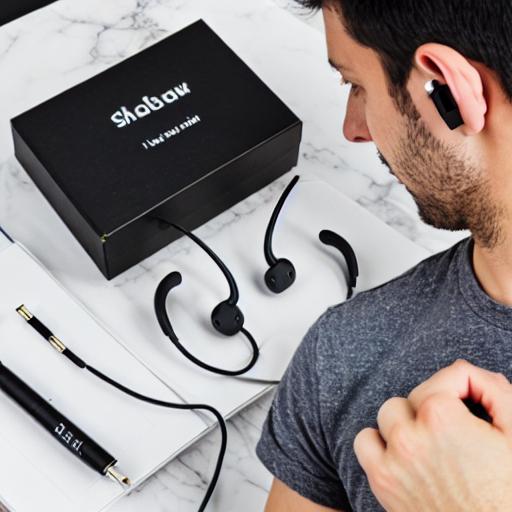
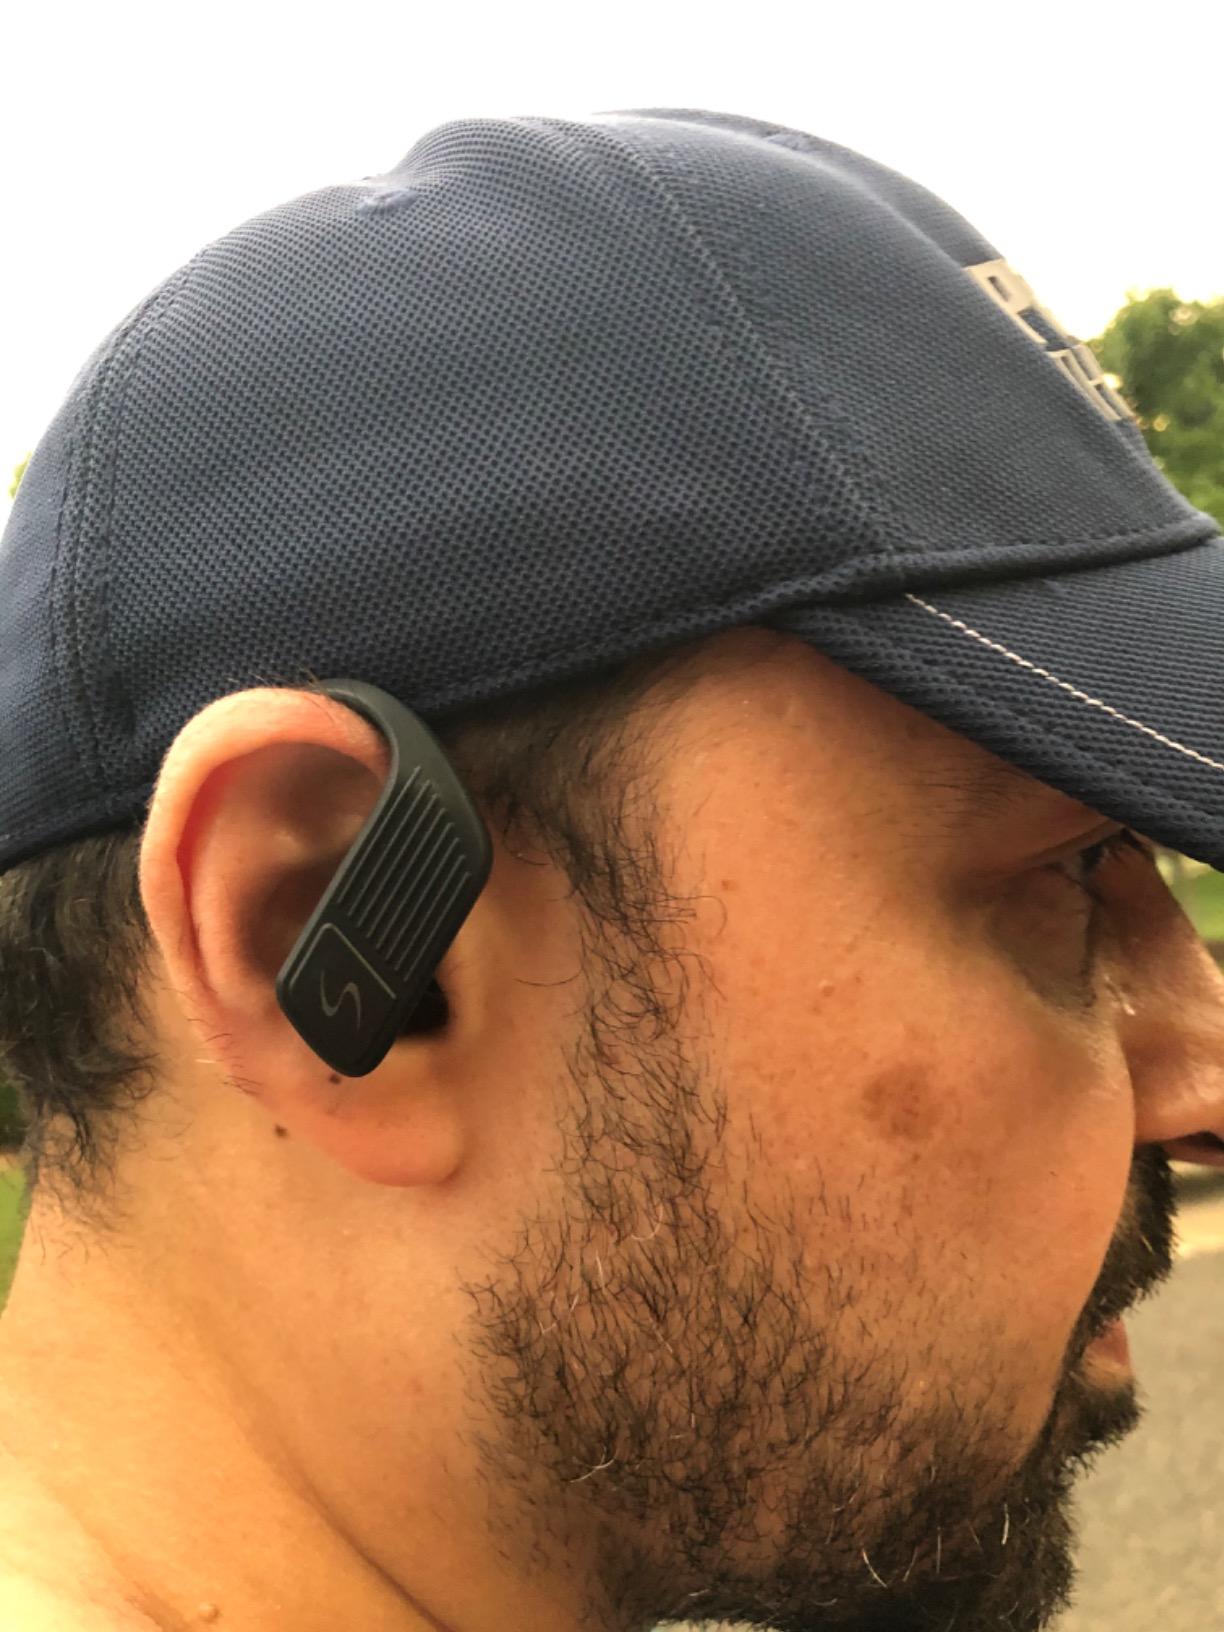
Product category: earbuds
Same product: no